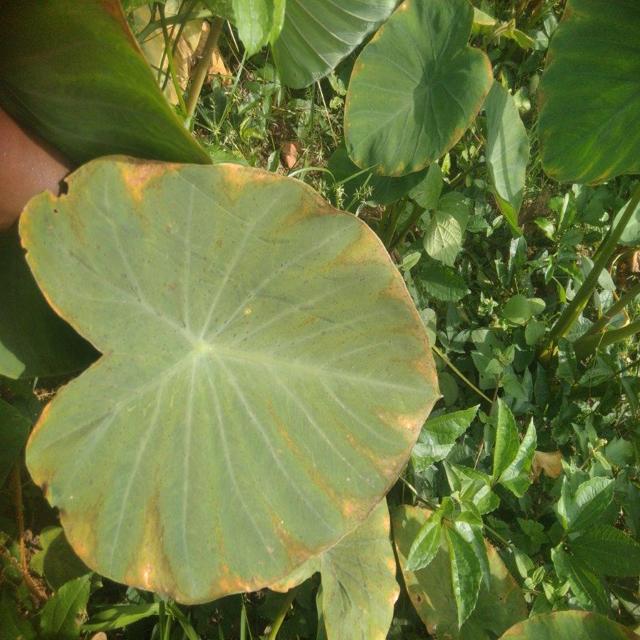
Label: Mid_Blight